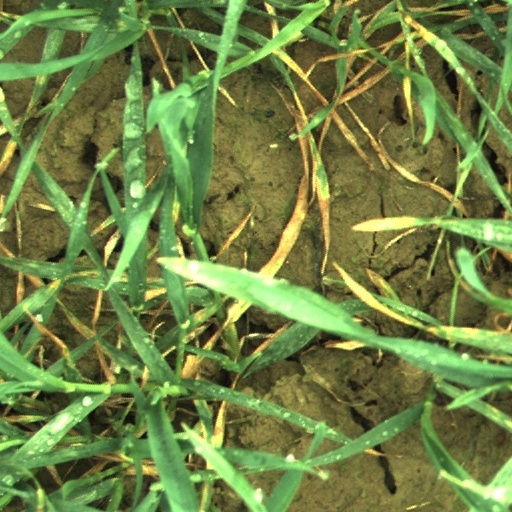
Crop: wheat